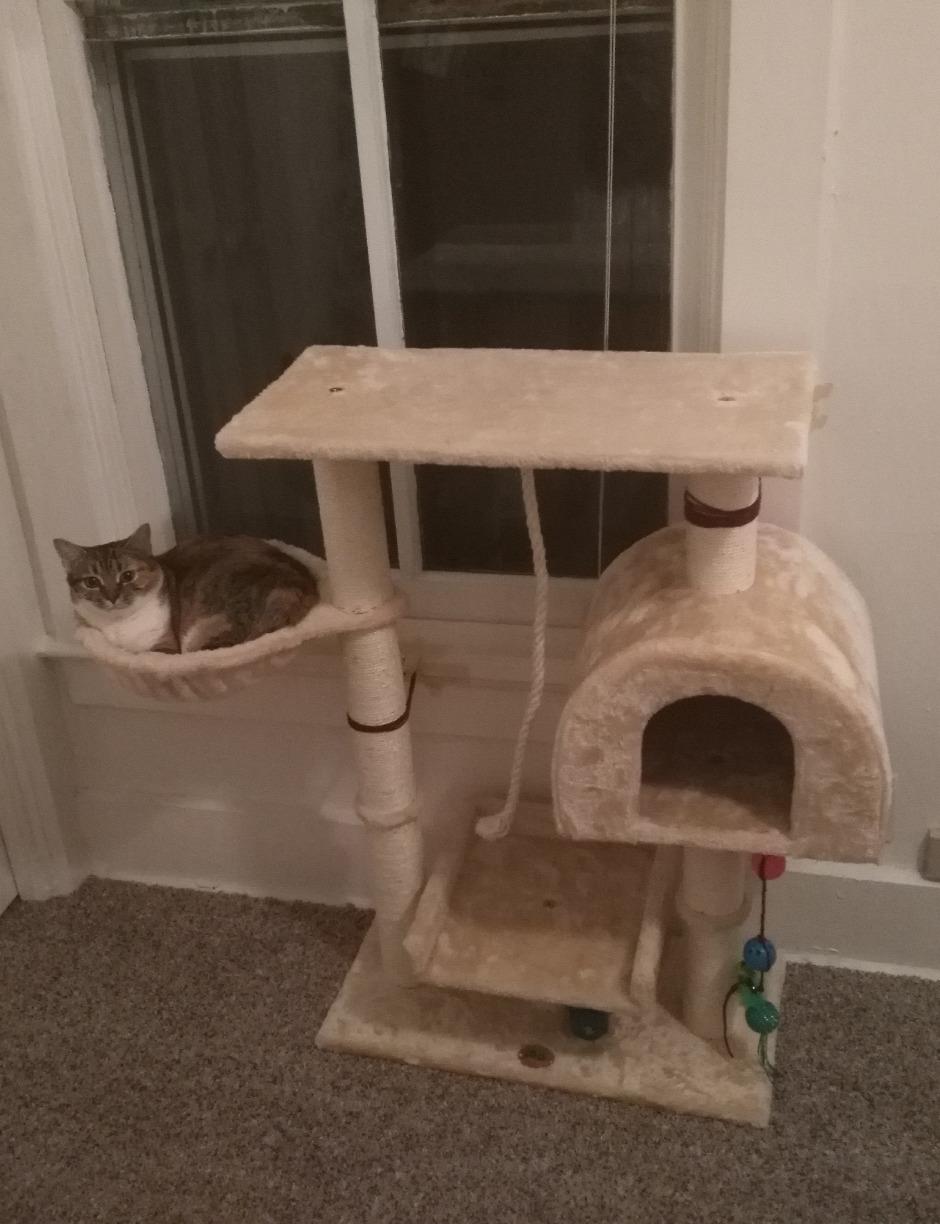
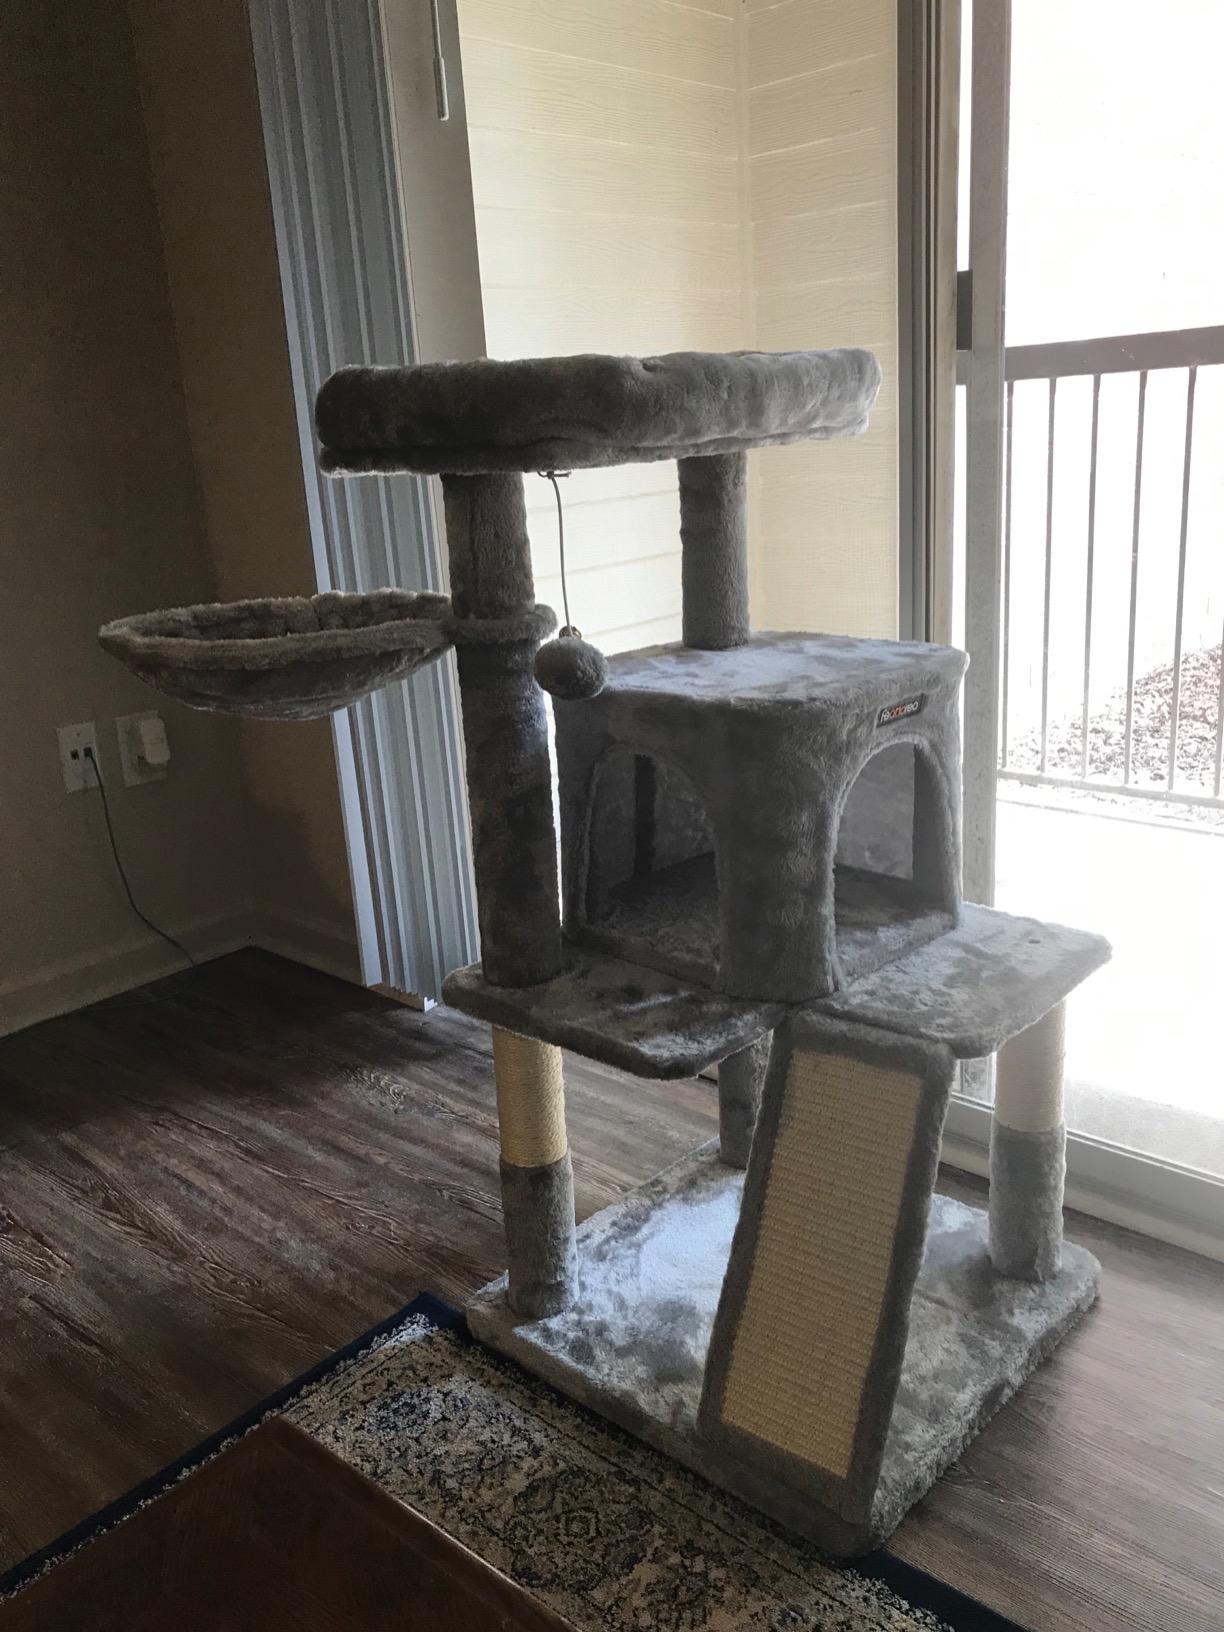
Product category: items_cat tree
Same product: no